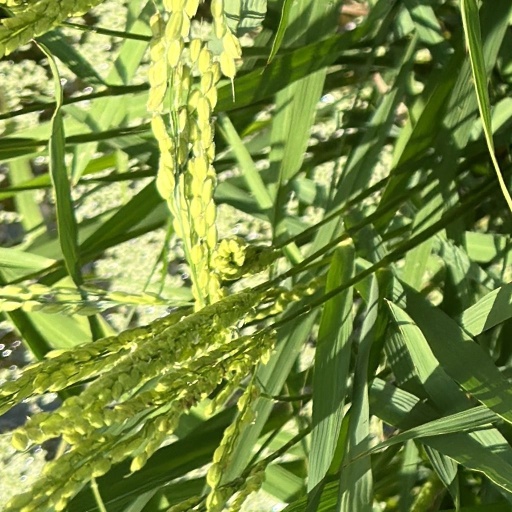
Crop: rice